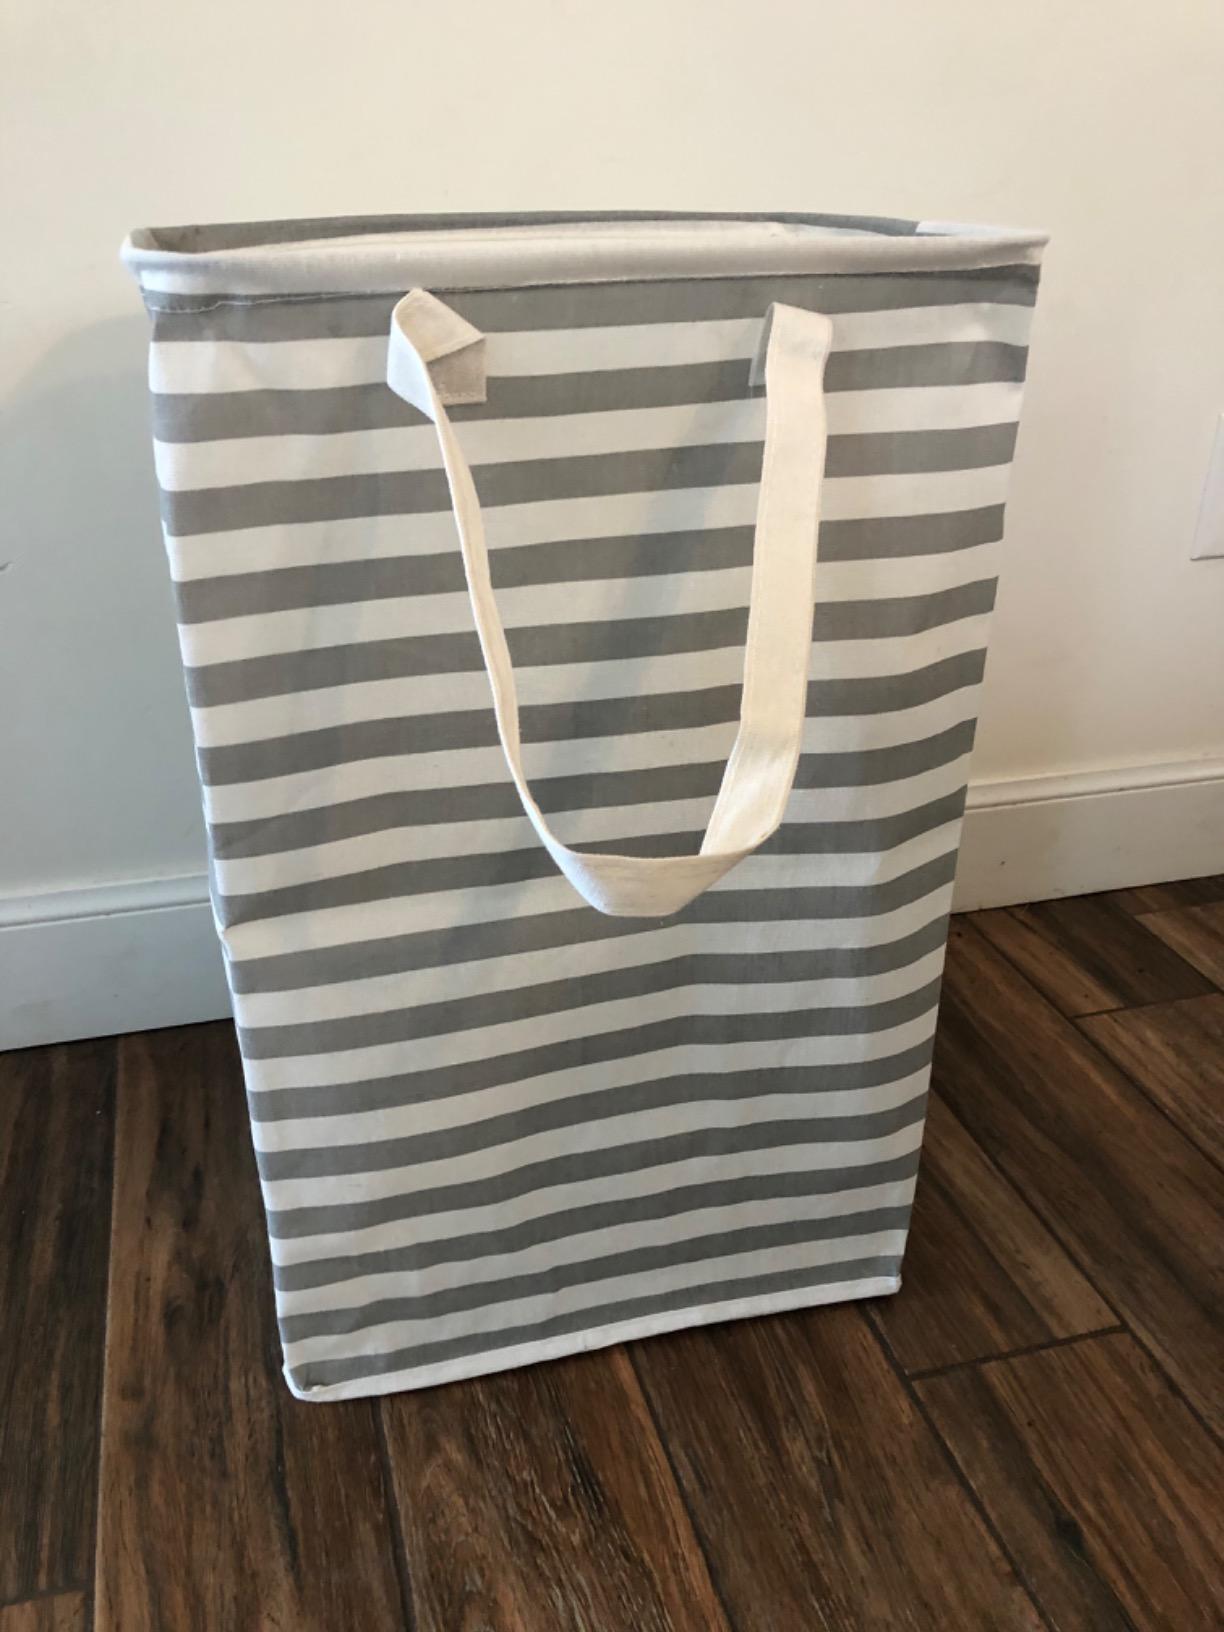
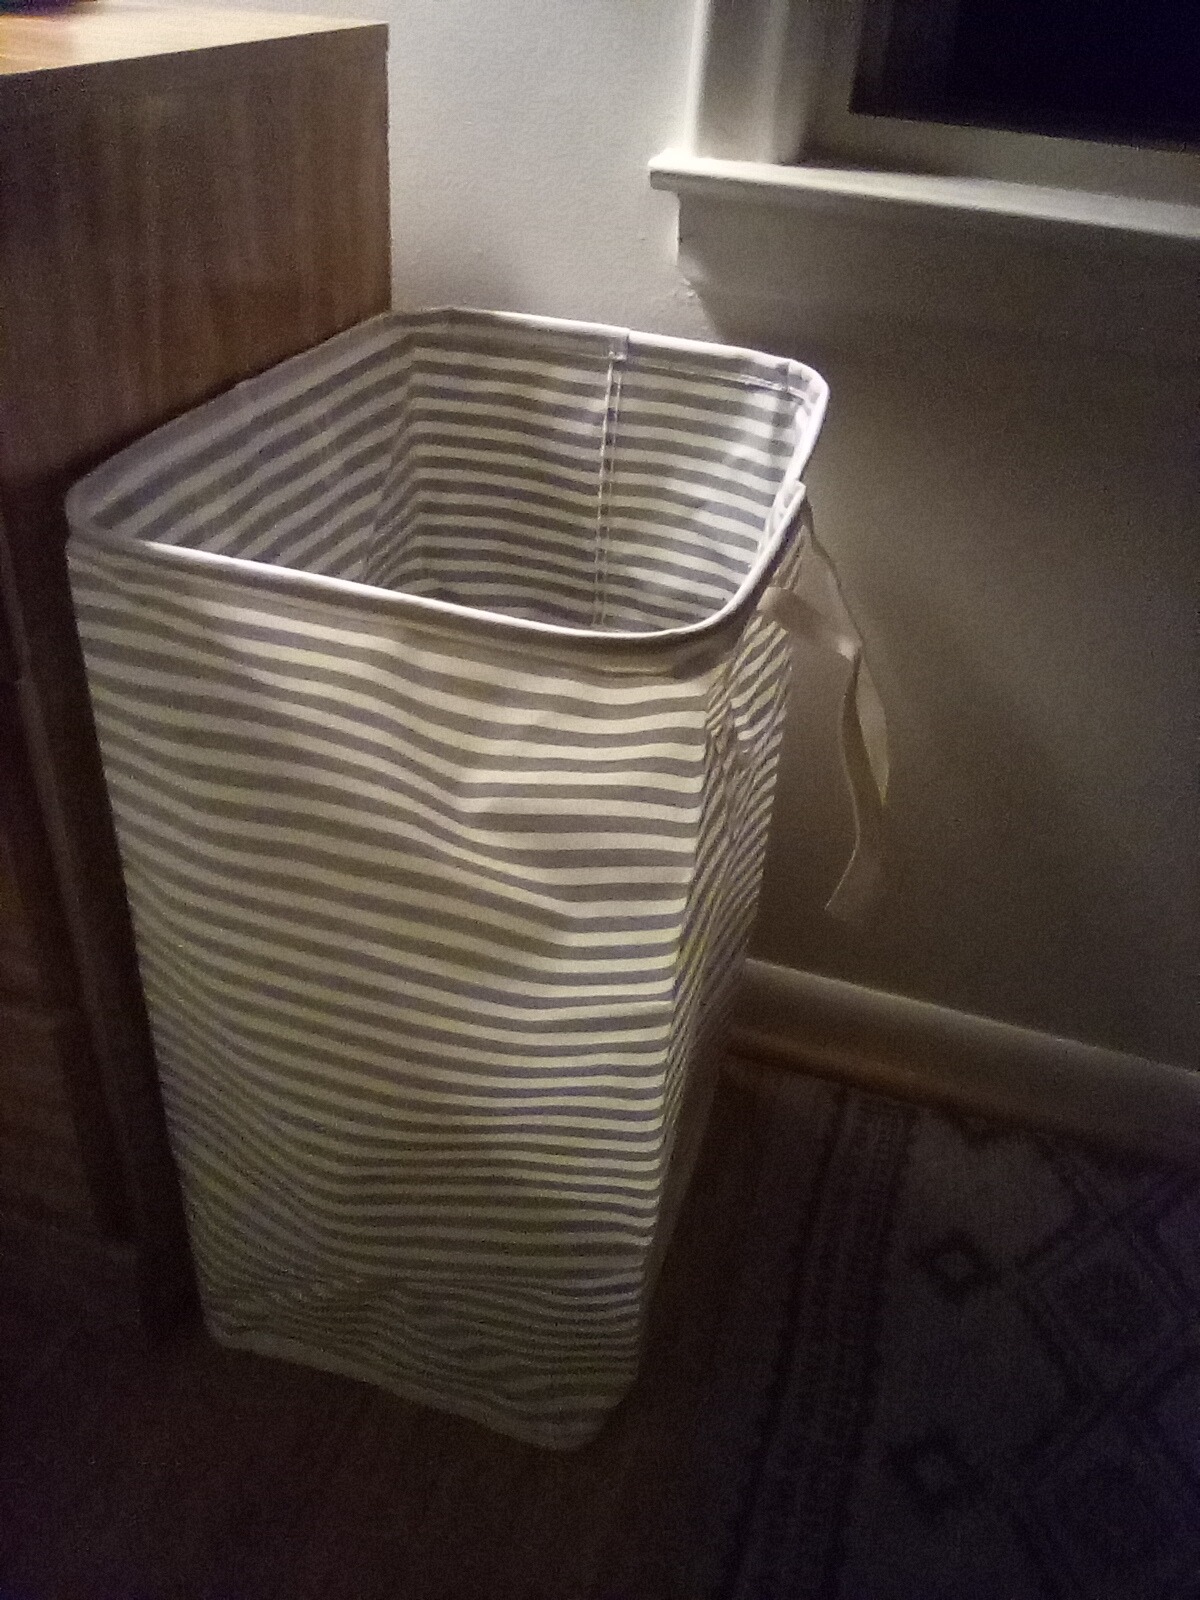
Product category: items_hamper
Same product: no